PZL-Mielec Lim-6

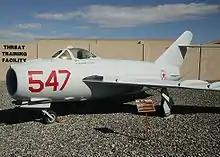
A former Indonesia Lim-5 on display in the United States in North Korean markings

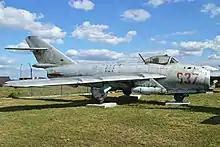
Lim-6R

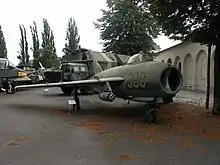
Lim-5 in East German markings

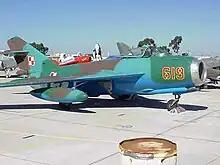
A private PZL-Mielec Lim-6R (Lim-6bisR), aircraft Registration N619M (NX619M/619 red) construction Number 1J0619 at Miramar Airshow 2000.

Received in 1968 from Israel for tests in USAF and US Navy. Late in 1980s returned.